Virginia State Route 27

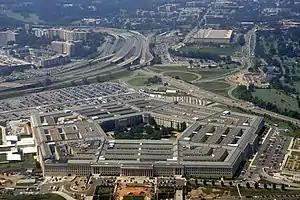
SR 27 enters photo on right, showing SR 244 cloverleaf with the Mixing Bowl near the top of the photo; SR 27 exits the photo at its upper right corner.

Route 27 begins at an interchange with US 50. It then has an interchange with 2nd Street South, which serves as an entrance to Fort Myer. The next interchange with Route 244 offers a very short merge area because of the proximity to the exit ramps to I-395 and Arlington Ridge Road. The Mixing Bowl is the first interchange in Northern Virginia with a three level bridge—ramp from I-395 to westbound Route 27 on the lowest level, eastbound Route 27 to Mixing Bowl in the middle; and southbound I-395 on top. In 1970 this was followed by a second three level stack—Joyce Street South on the lowest level, eastbound Route 27 on the middle bridge and I-395 on the top level.